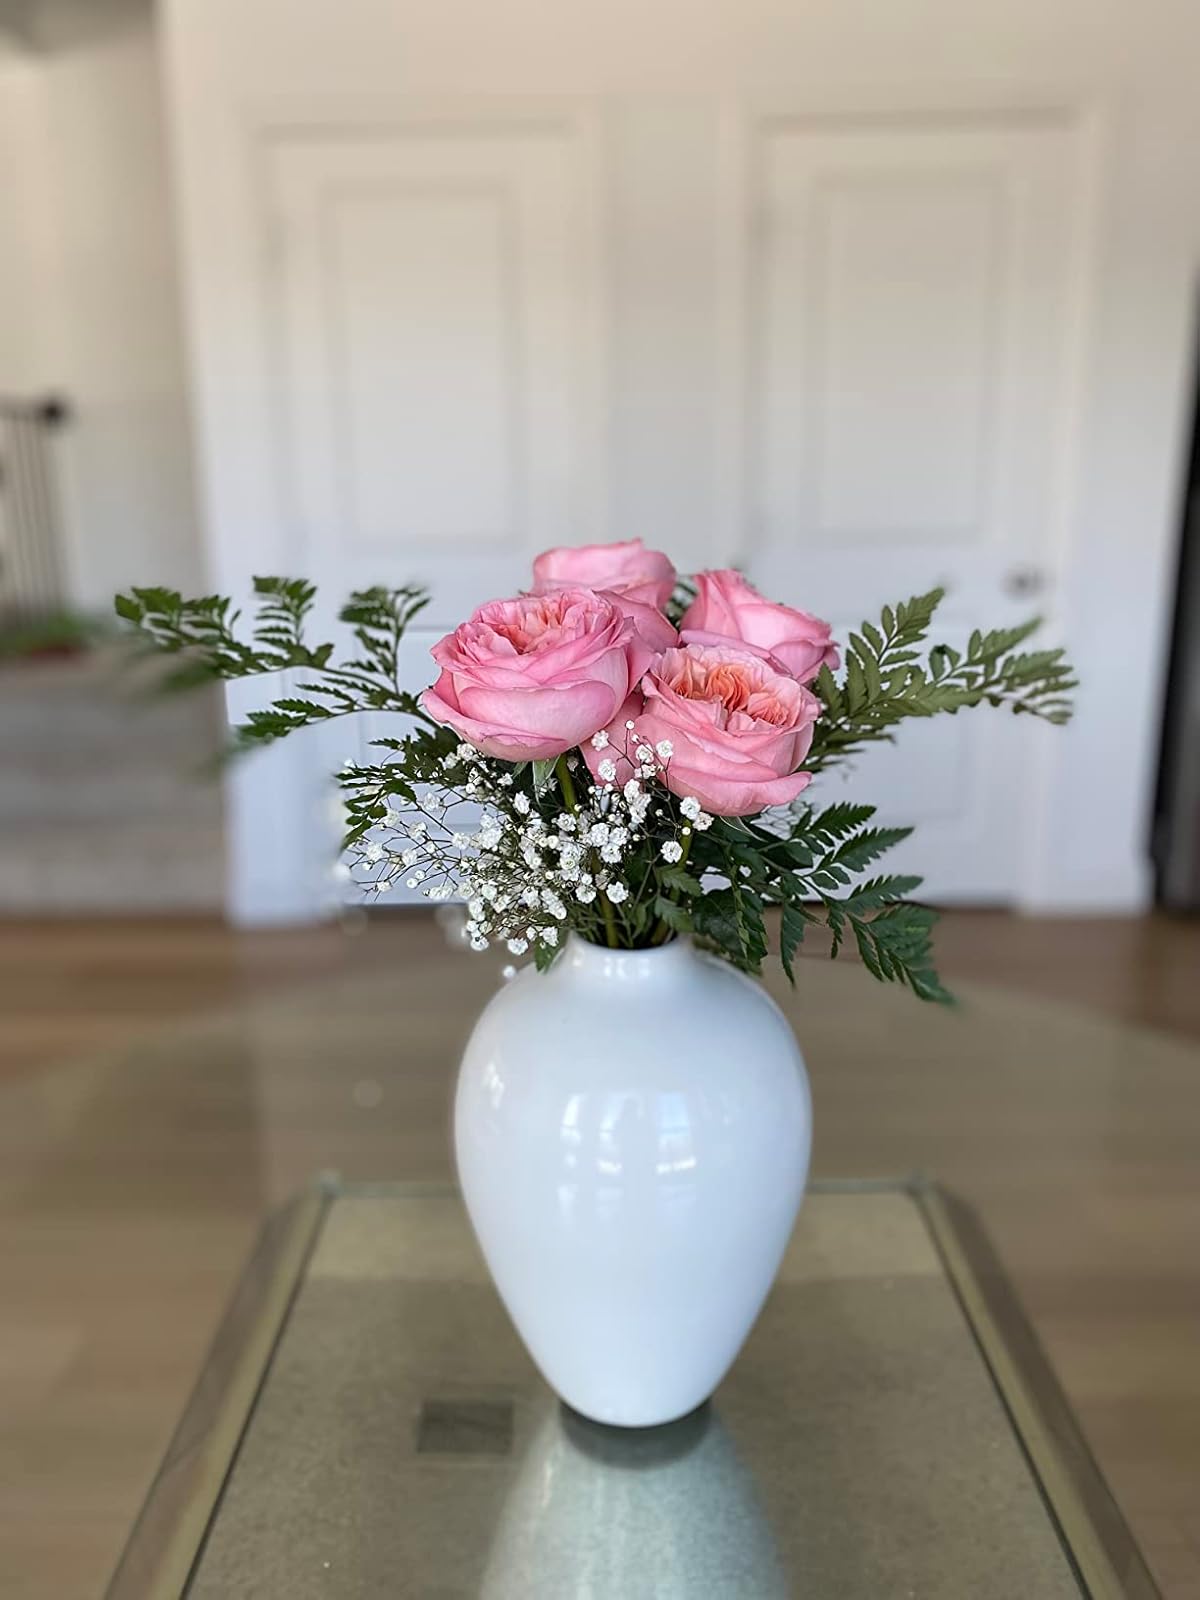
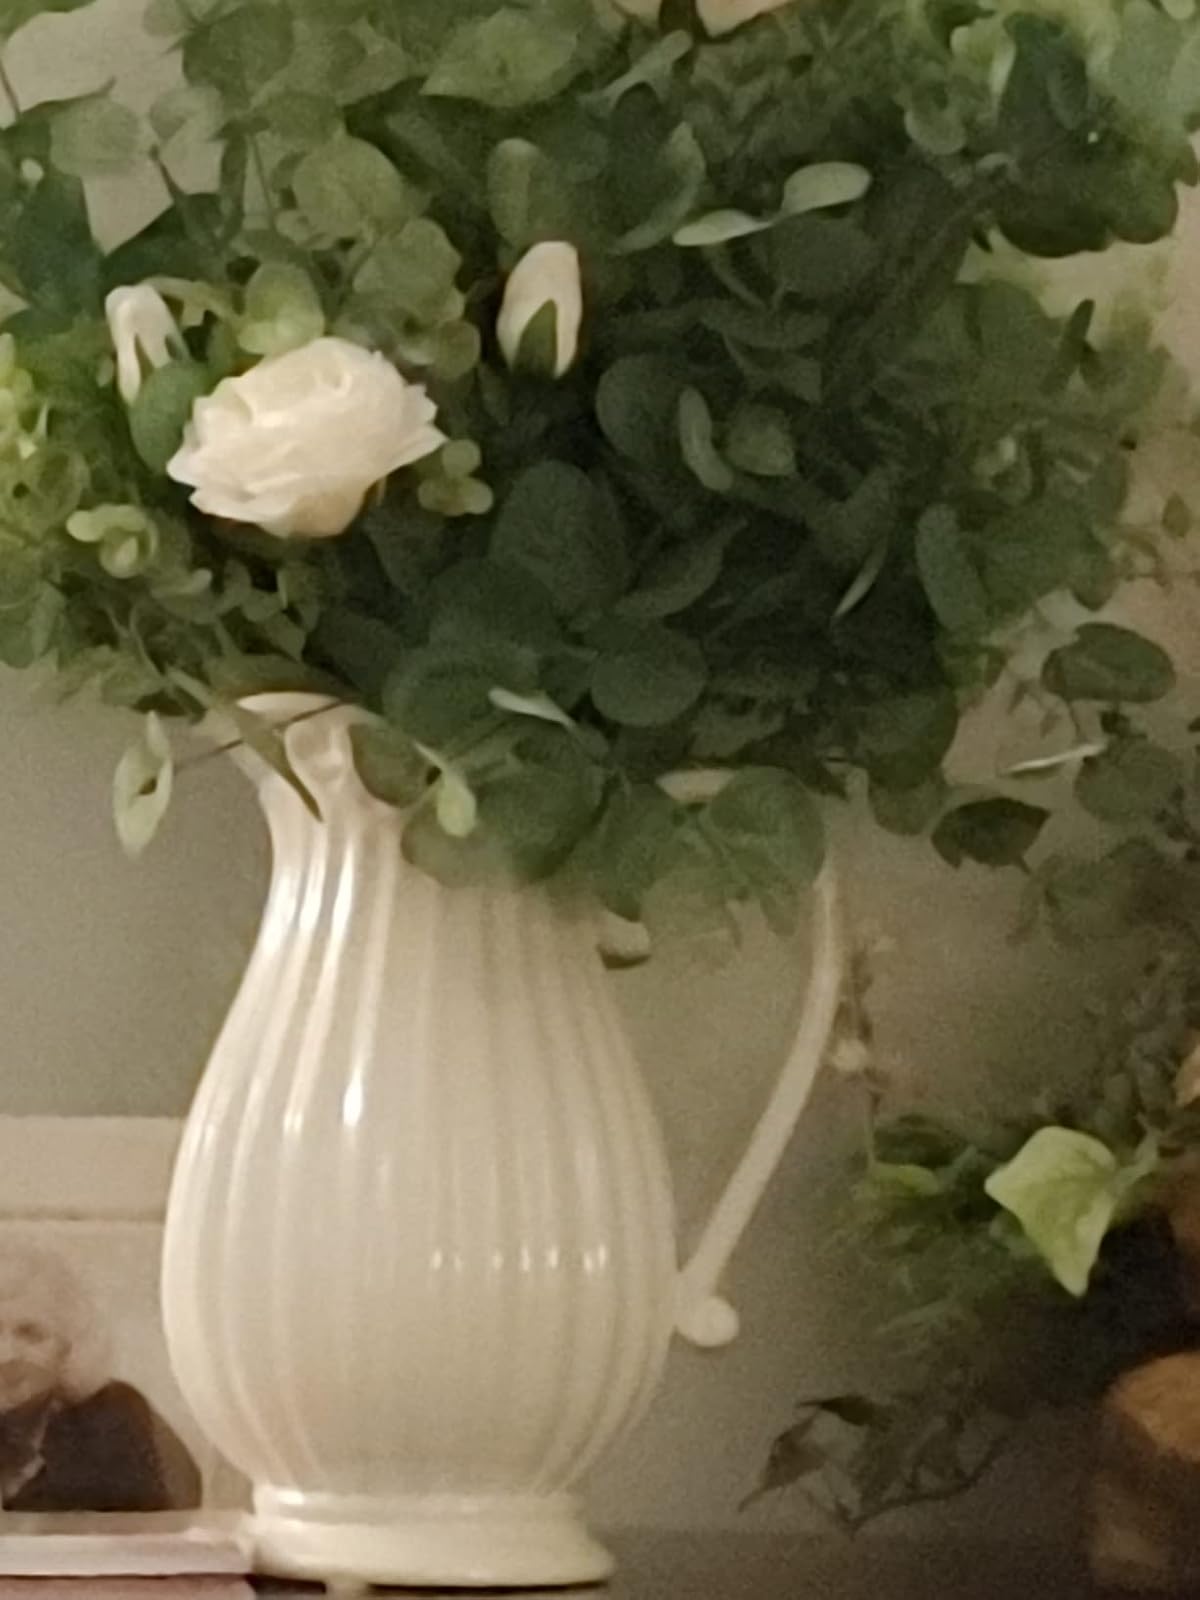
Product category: vase
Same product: no